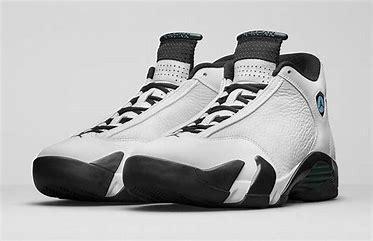
Brand: Jordan
Model: 14 Retro